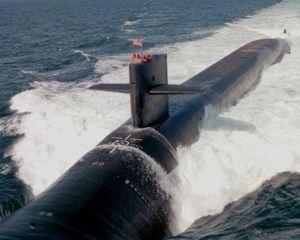
L’USS Alaska (SSBN-732) est un sous-marin nucléaire lanceur d’engins de la classe Ohio de l’United States Navy. Il est en service depuis 1986. Il s’agit du quatrième navire de l’US Navy à être nommé USS Alaska en l'honneur de l'état de l'Alaska.